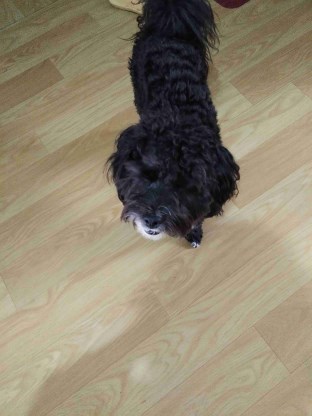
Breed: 7449-n000128-teddy